Localism in Hong Kong

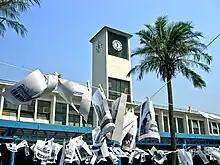
Protest against the demolition of the Edinburgh Place Ferry Pier in 2006

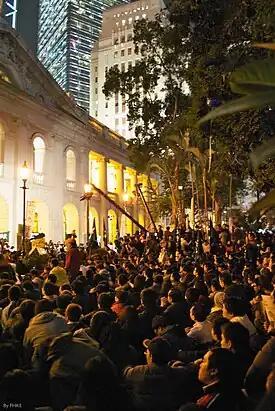
Protest against the Guangzhou–Hong Kong XRL outside of the Legislative Council building in 2010

The 1 July 2003 march recorded an estimated 500,000 to 700,000 people demonstrating against the government's proposed anti-sedition legislation, the largest protest since the public response to the 1989 Tiananmen Square protests. Many post-80s (the generation who were born in the 1980s, millennials in western terminology) were inspired by the democracy movement and came out onto the streets. 7.1 People Pile was one of the groups which emerged after the protest. They were upset by the rapid urban development which was sweeping away old neighbourhoods and communities (gentrification). They were strongly opposed to the political and economic monopoly of vested interests, collusion between business and government, and questioned the nature of the capitalist system in Hong Kong.